Arrondissements of the Ille-et-Vilaine department

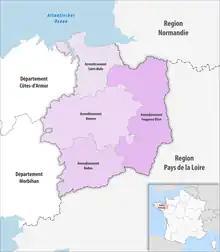
Map of arrondissements of the Ille-et-Vilaine department.

The 4 arrondissements of the Ille-et-Vilaine department are: